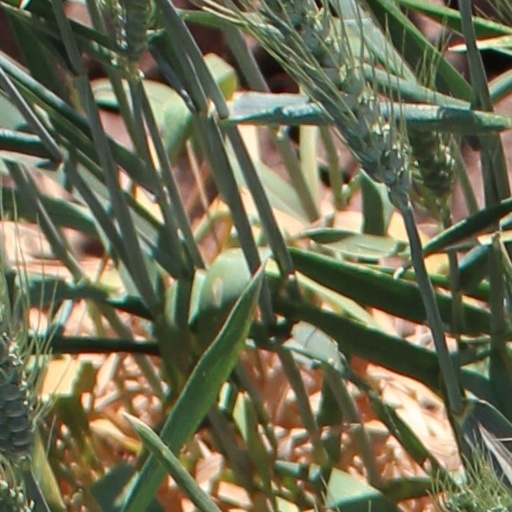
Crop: wheat